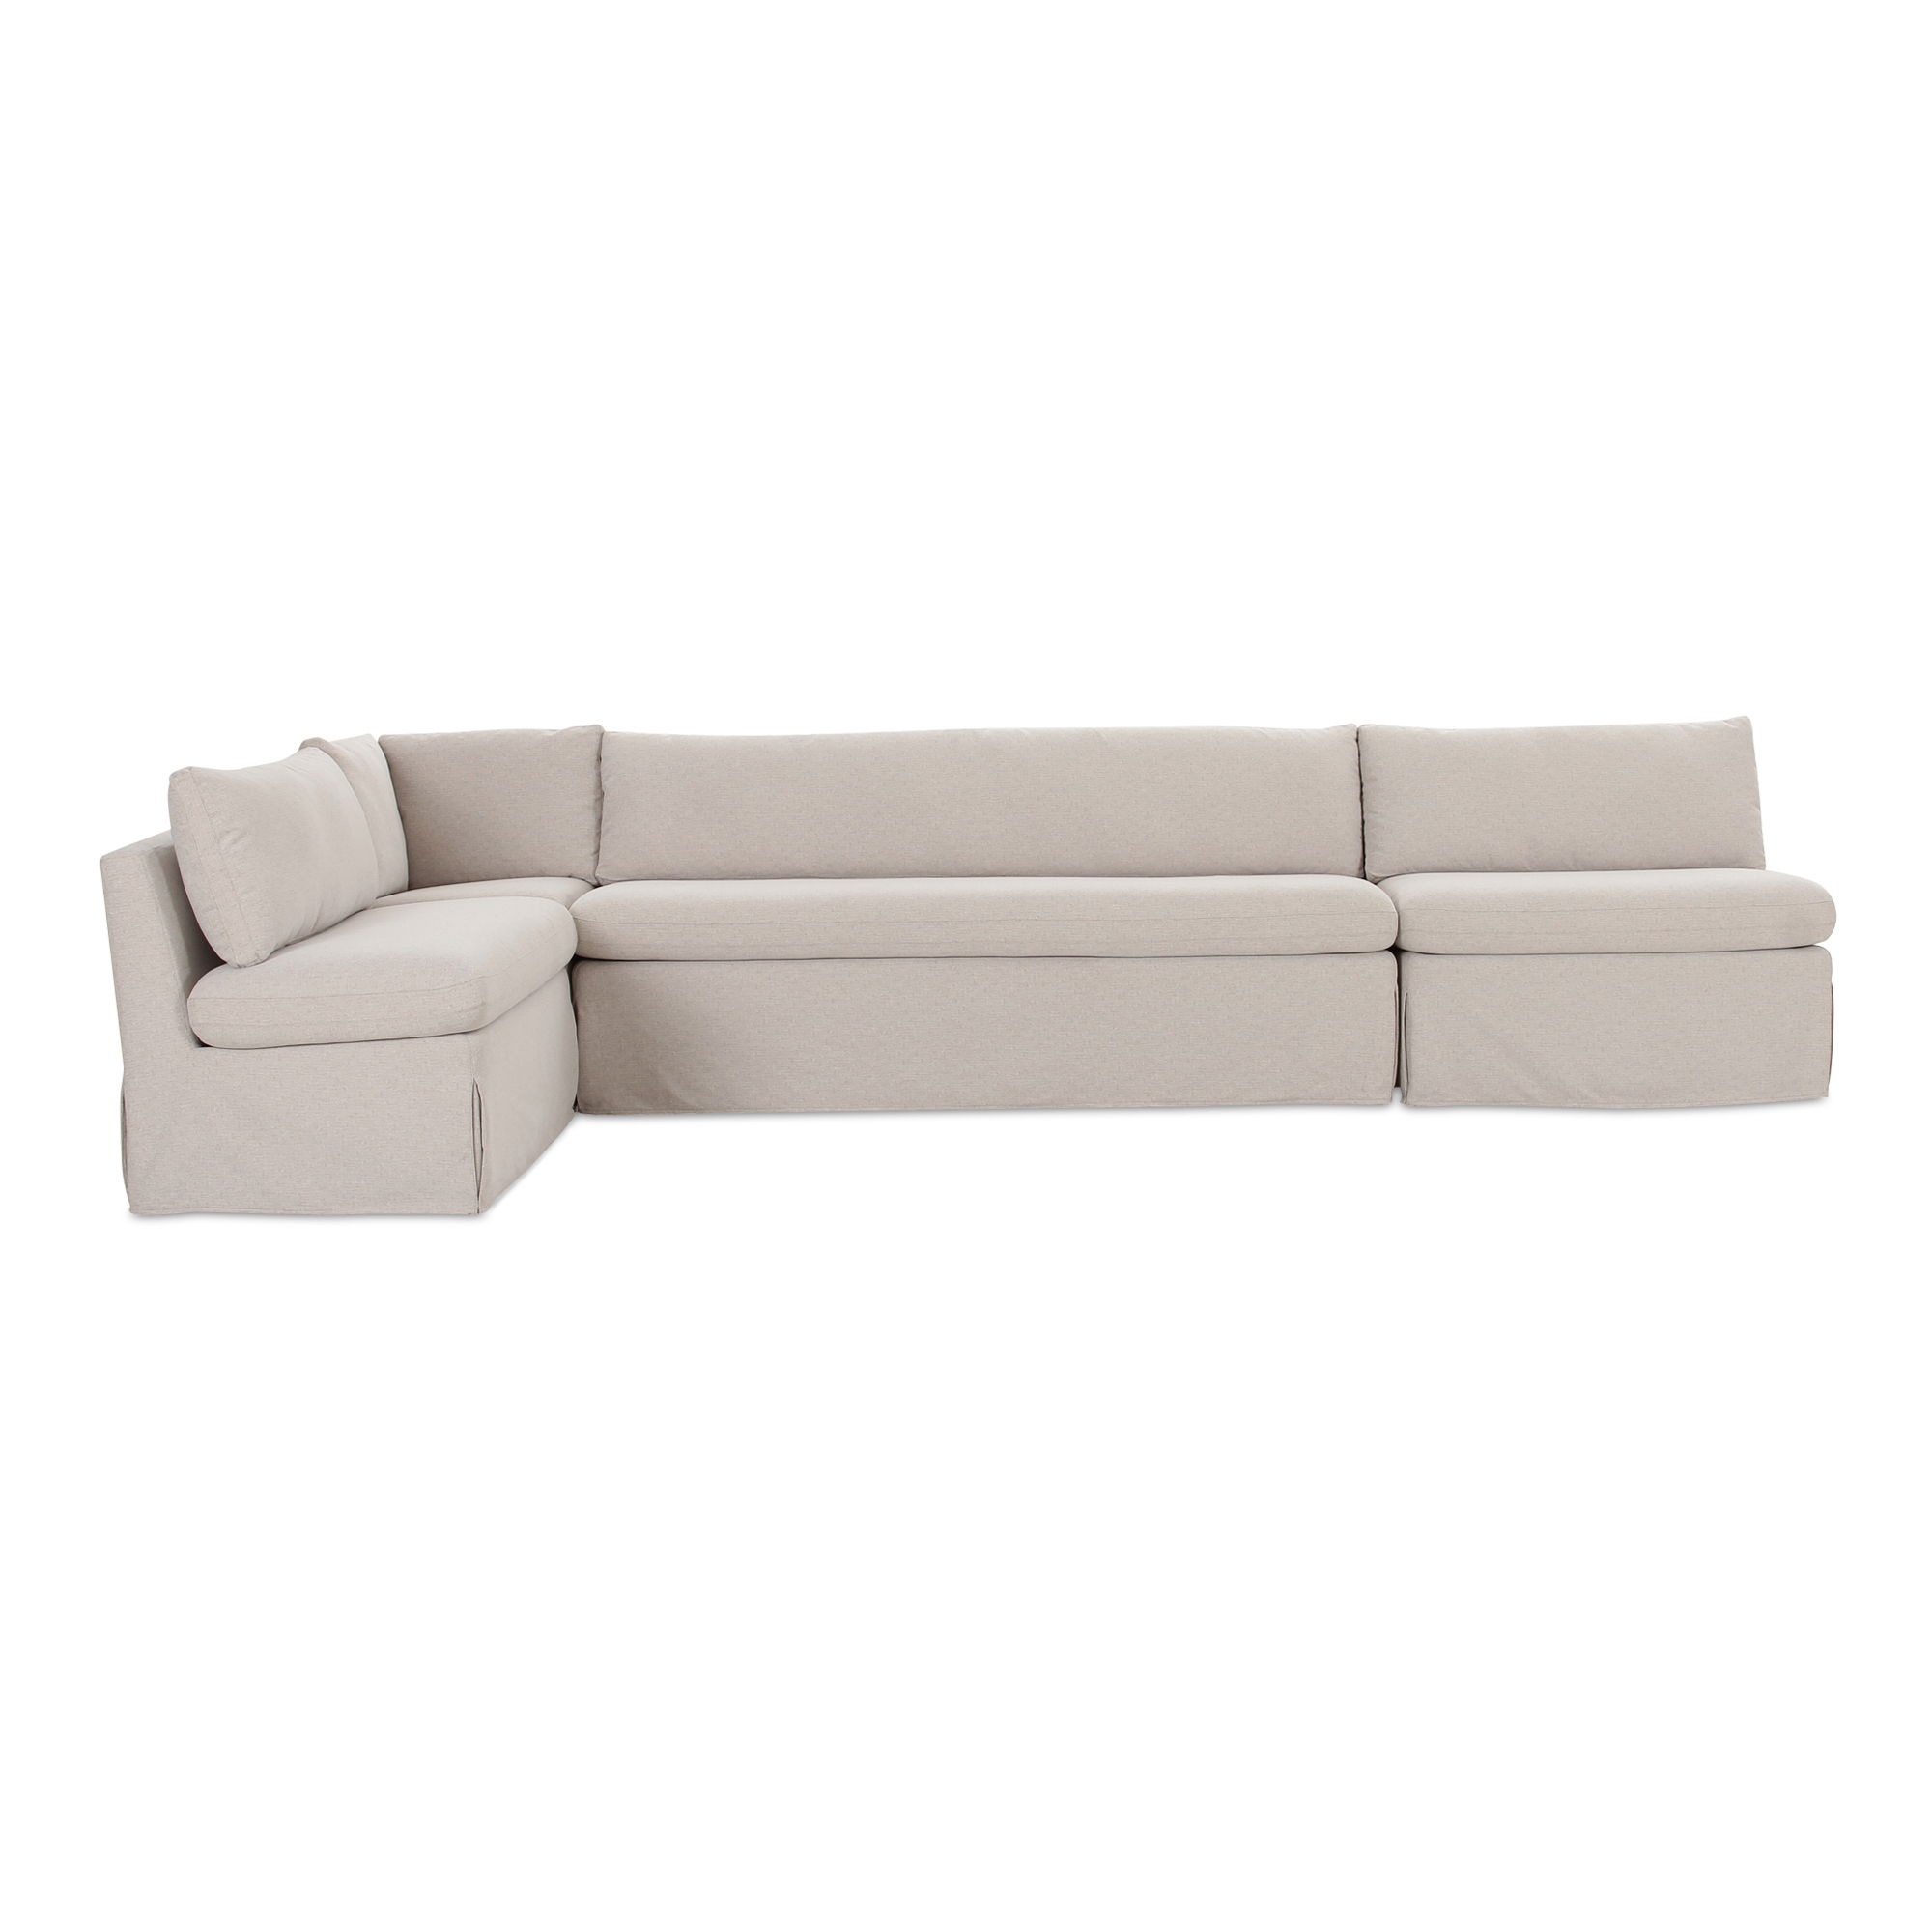
Fable - Slipcover Dining Banquette L-Shape - Beige
The Fable slipcover dining banquette L-shape's snug-fitting, washable slipcover with inverted pleats offers a tidy appearance and effortless upkeep. A slight tilt encourages a relaxed seating posture with a pillow back and seat cushions for comfort. Designed to be modular, it includes alligator clips to connect with other pieces in the collection, adapting seamlessly to various dining table sizes. Product Features Subtle tailoring details featuring inverted pleats Removable slipcover: washable & hang to dry Slight tilt for relaxed seating posture with pillow back & seat cushions for extra comfort Modular including alligator clips. Can be connected with other pieces in this collection to accommodate different dining table sizes Fable - Slipcover Dining Banquette L-Shape - Beige 139.5"W x 67.5"D x 31.75"H - 225.9 lb
Brand: Moe's Home Collection
Category: Furniture > Benches > Kitchen & Dining Benches > Banquettes